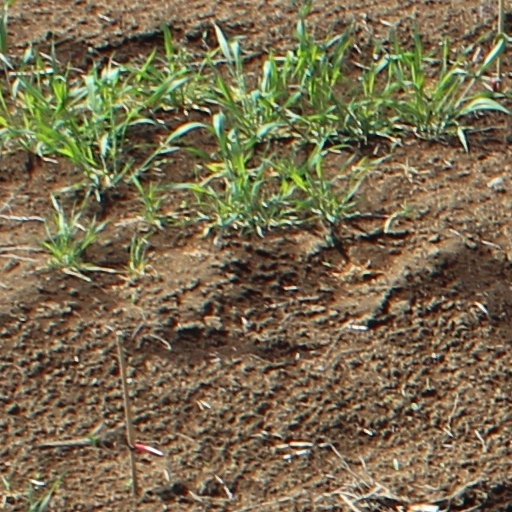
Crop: wheat